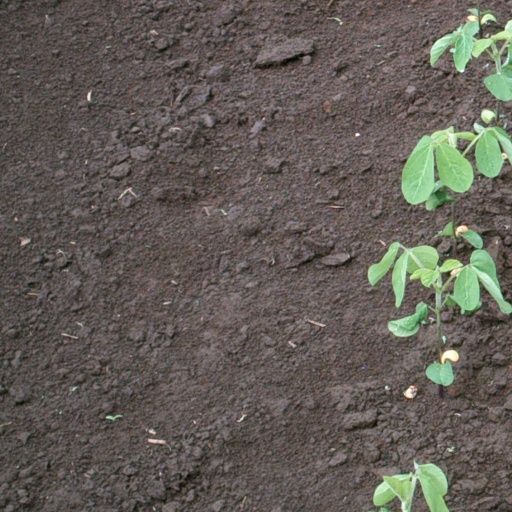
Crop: soybean